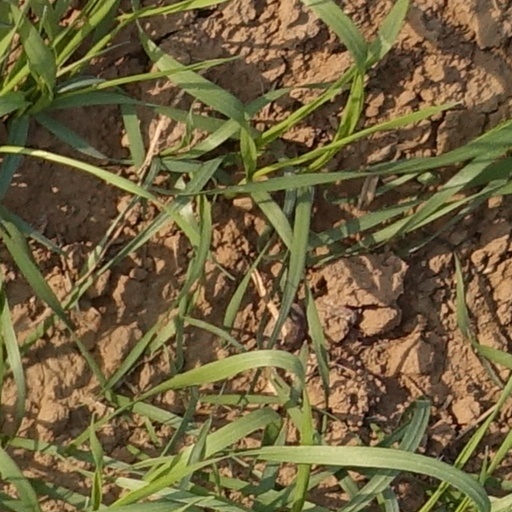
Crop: wheat